North Carolina Confederate currency

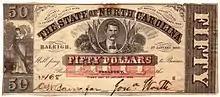
A $50 banknote from North Carolina, printed in 1863 and in circulation until 1864

The Confederate State of North Carolina issued currency during the years 1861, 1862, 1863 and 1864. The most recent state currency issue prior to this were the Colonial American banknotes issued during the 18th century. Many North Carolina banks also issued currency during this period.